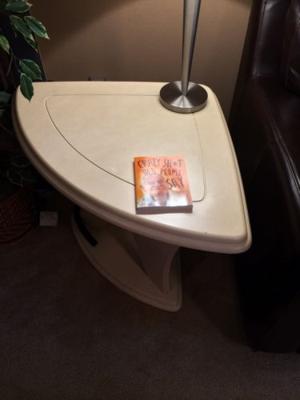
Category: table